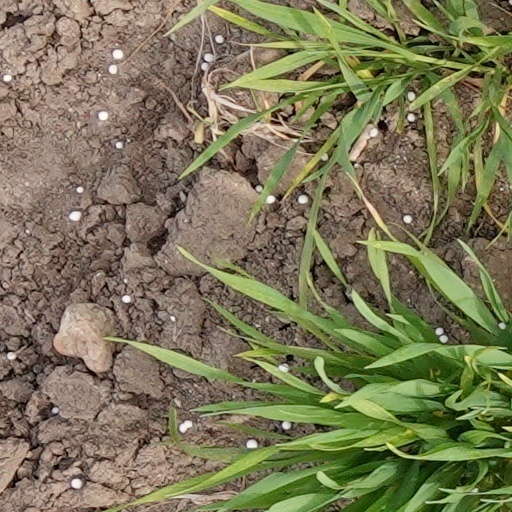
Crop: wheat